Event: Nepal Earthquake
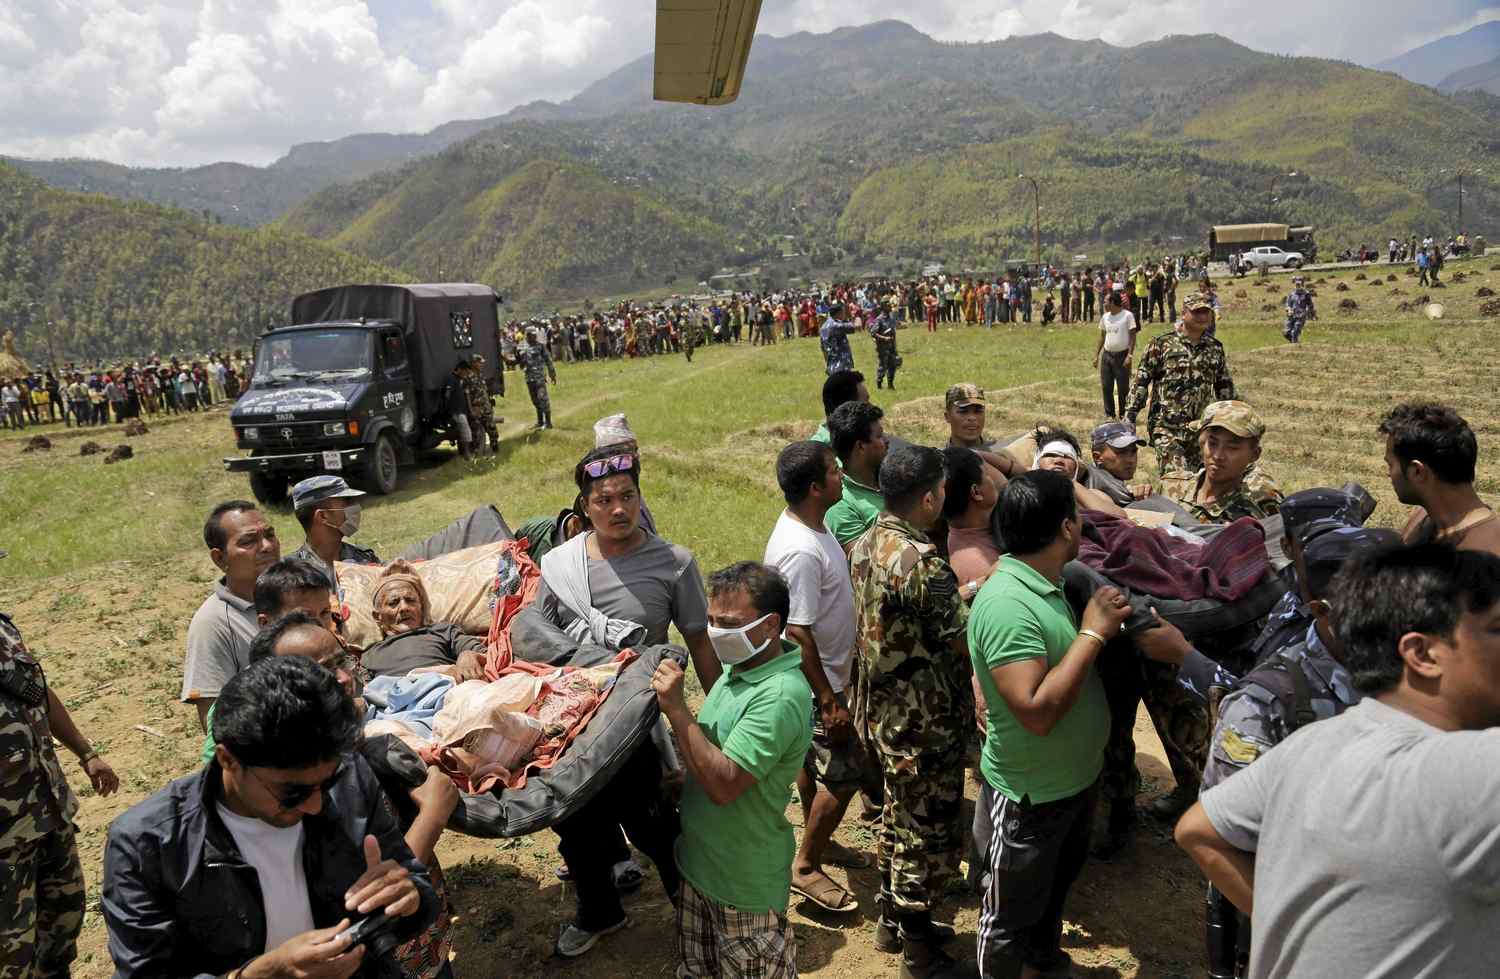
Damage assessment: no_damage